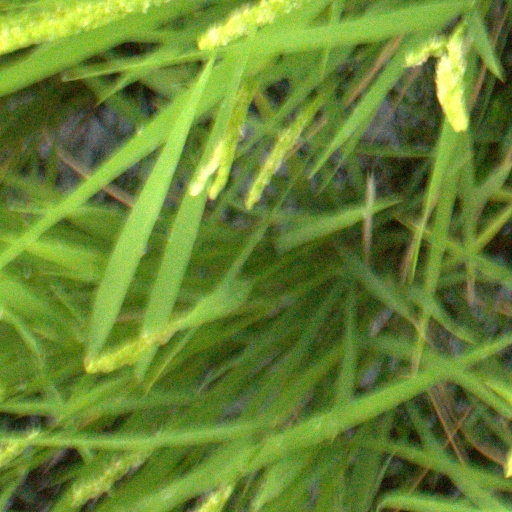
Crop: rice